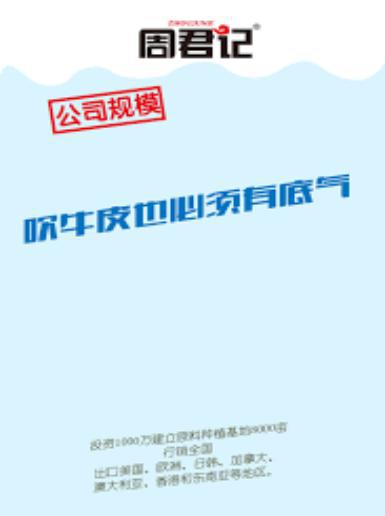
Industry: Food